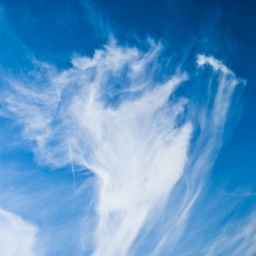
a face in the sky